Bird of Paradise (1951 film)

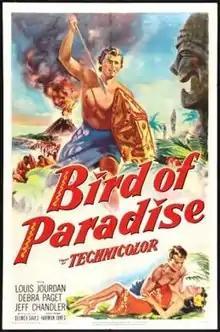
Theatrical release poster

Bird of Paradise is a 1951 American adventure drama and romance film in Technicolor, produced and directed by Delmer Daves, and starring Debra Paget, Louis Jourdan, and Jeff Chandler. The screenplay was also written by Daves based on the 1912 play by Richard Walton Tully. The film was distributed by 20th Century-Fox.